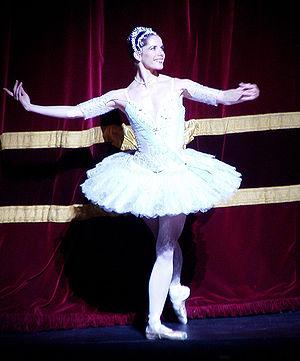
Darcey Andrea Bussell, née le 27 avril 1969 à Londres, est une danseuse étoile britannique.